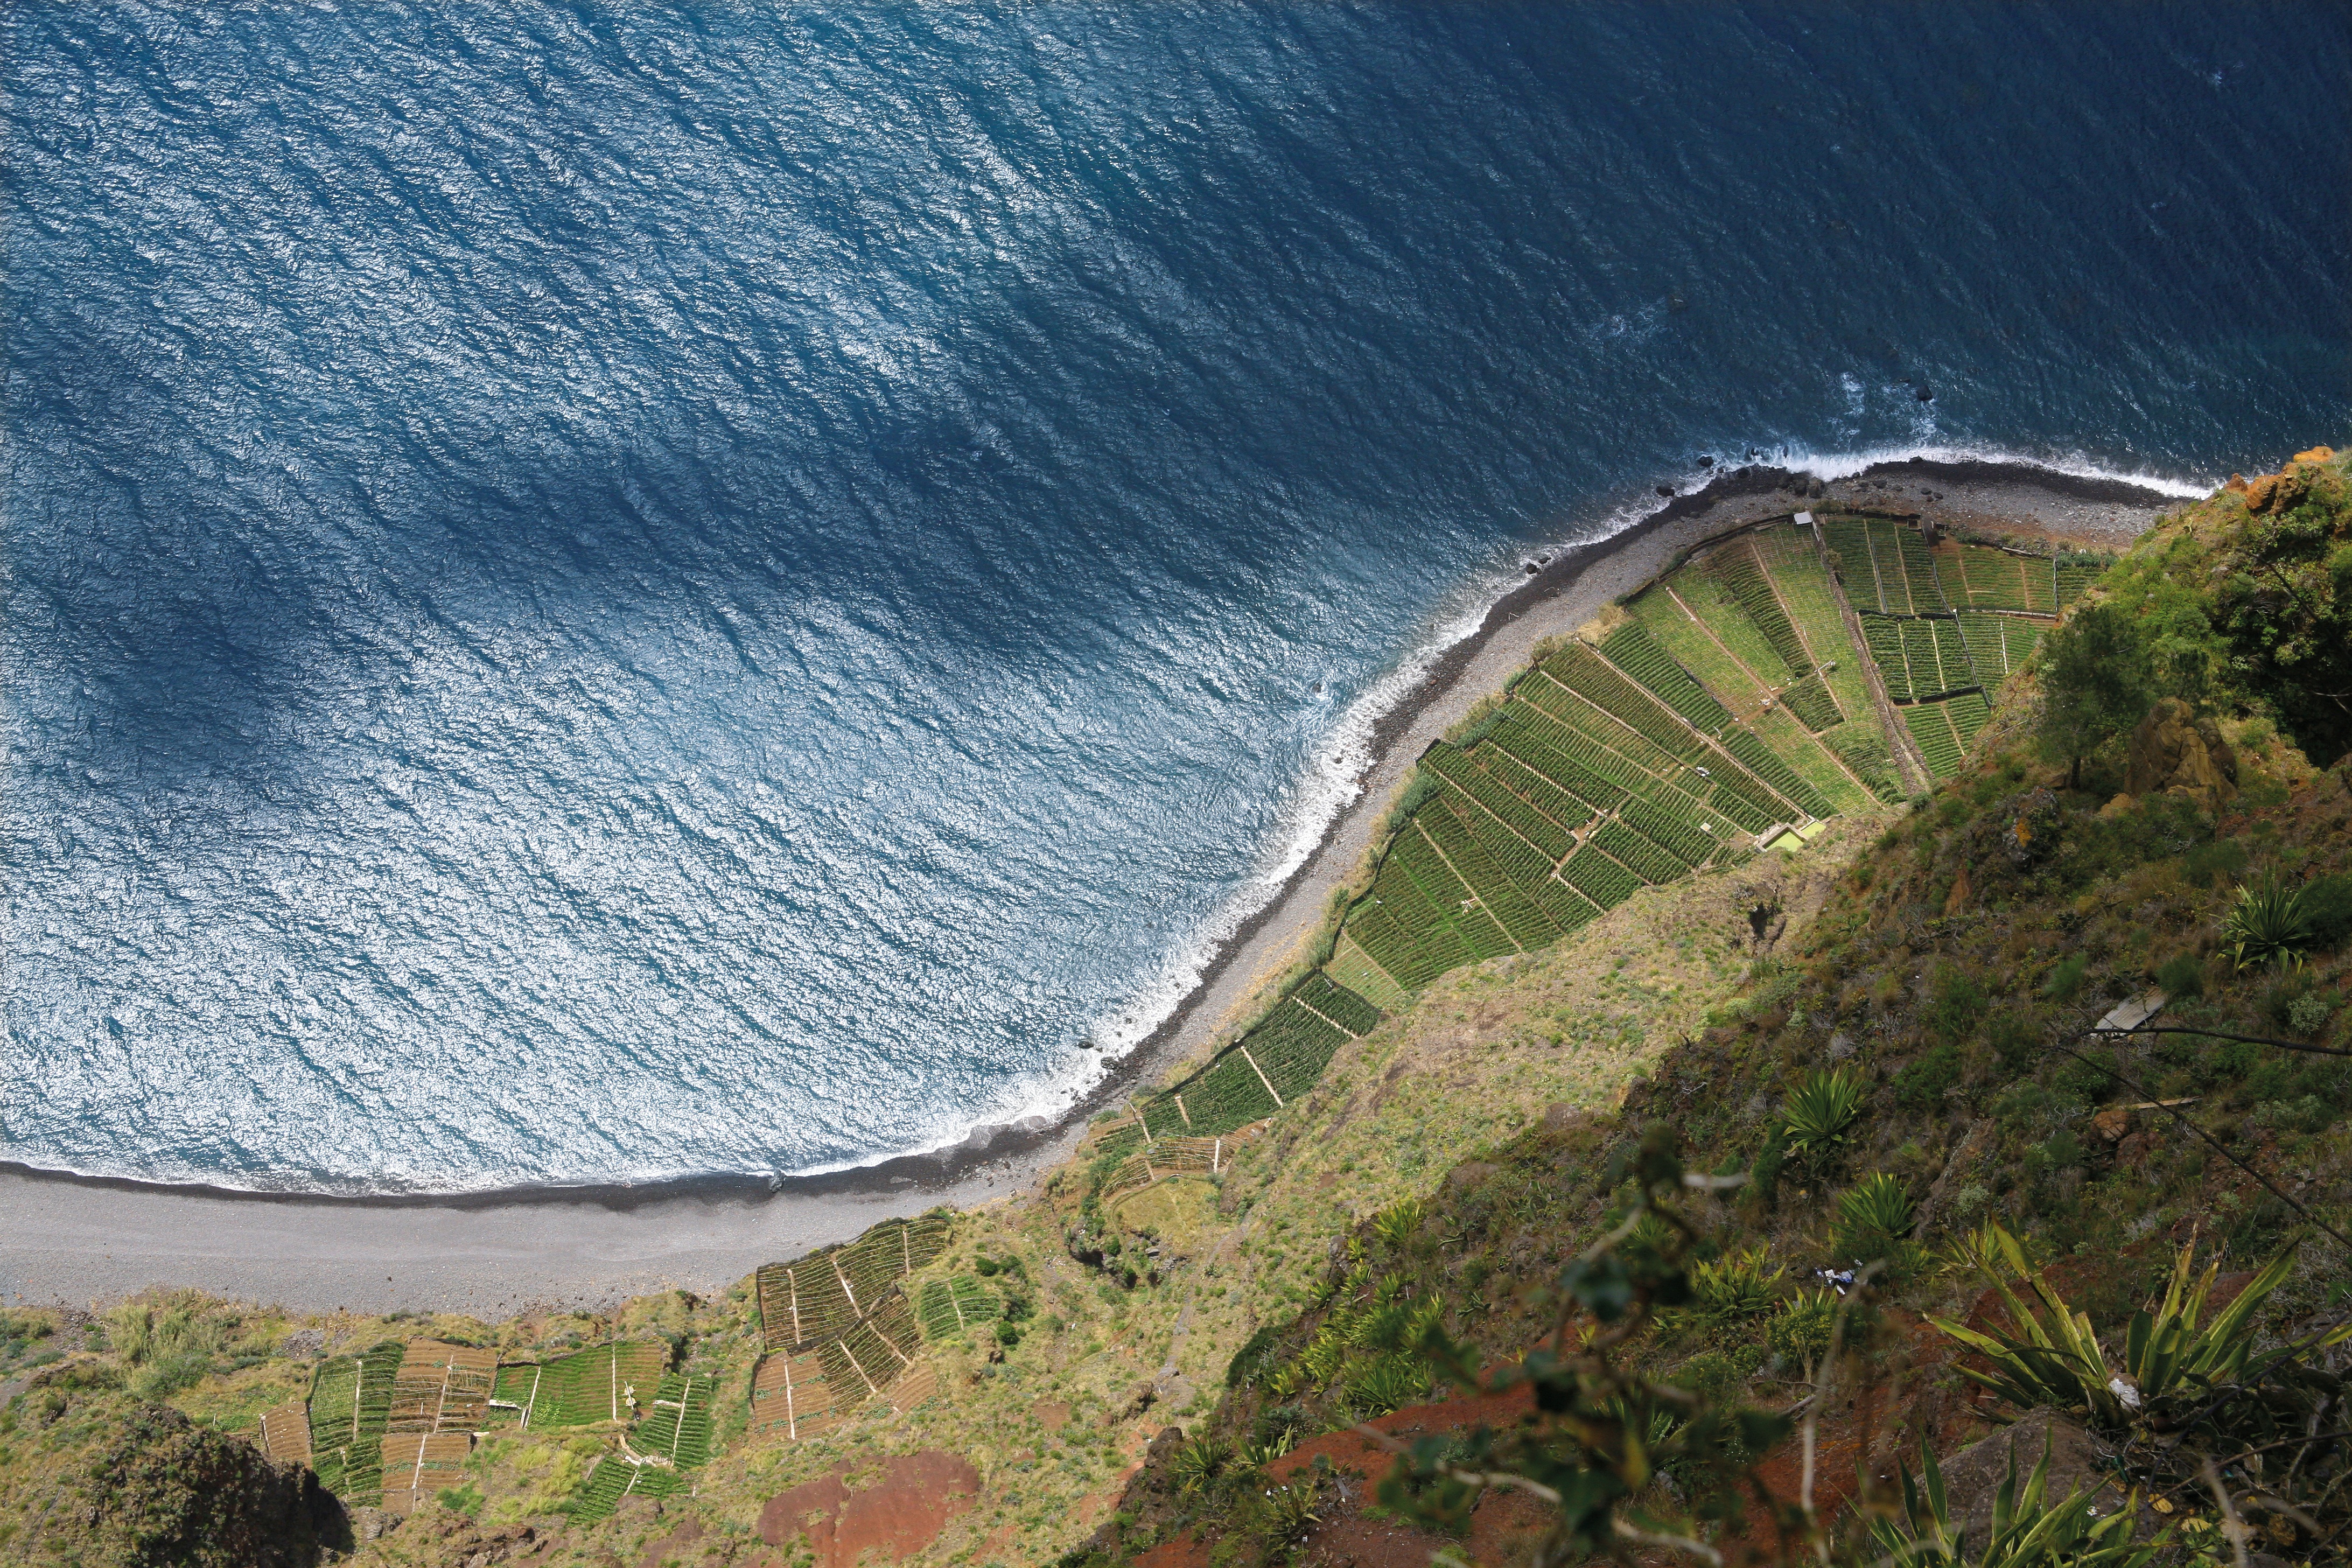
sea, coast, nature, rock, ocean, mountain, vineyard, wave, mountain range, summer, cliff, surf, island, fjord, dam, reservoir, terrain, infrastructure, cliffs, portugal, atlantic, rocky coast, madeira, aerial photography, mountain pass, flower island, geological phenomenon, cabogirao